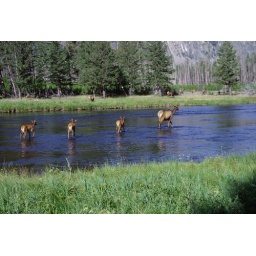
AS-Elk cow and calves in Madison river at Yellowstone 8-01